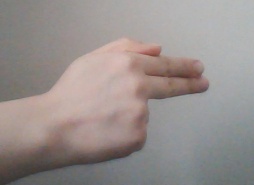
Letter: ghain